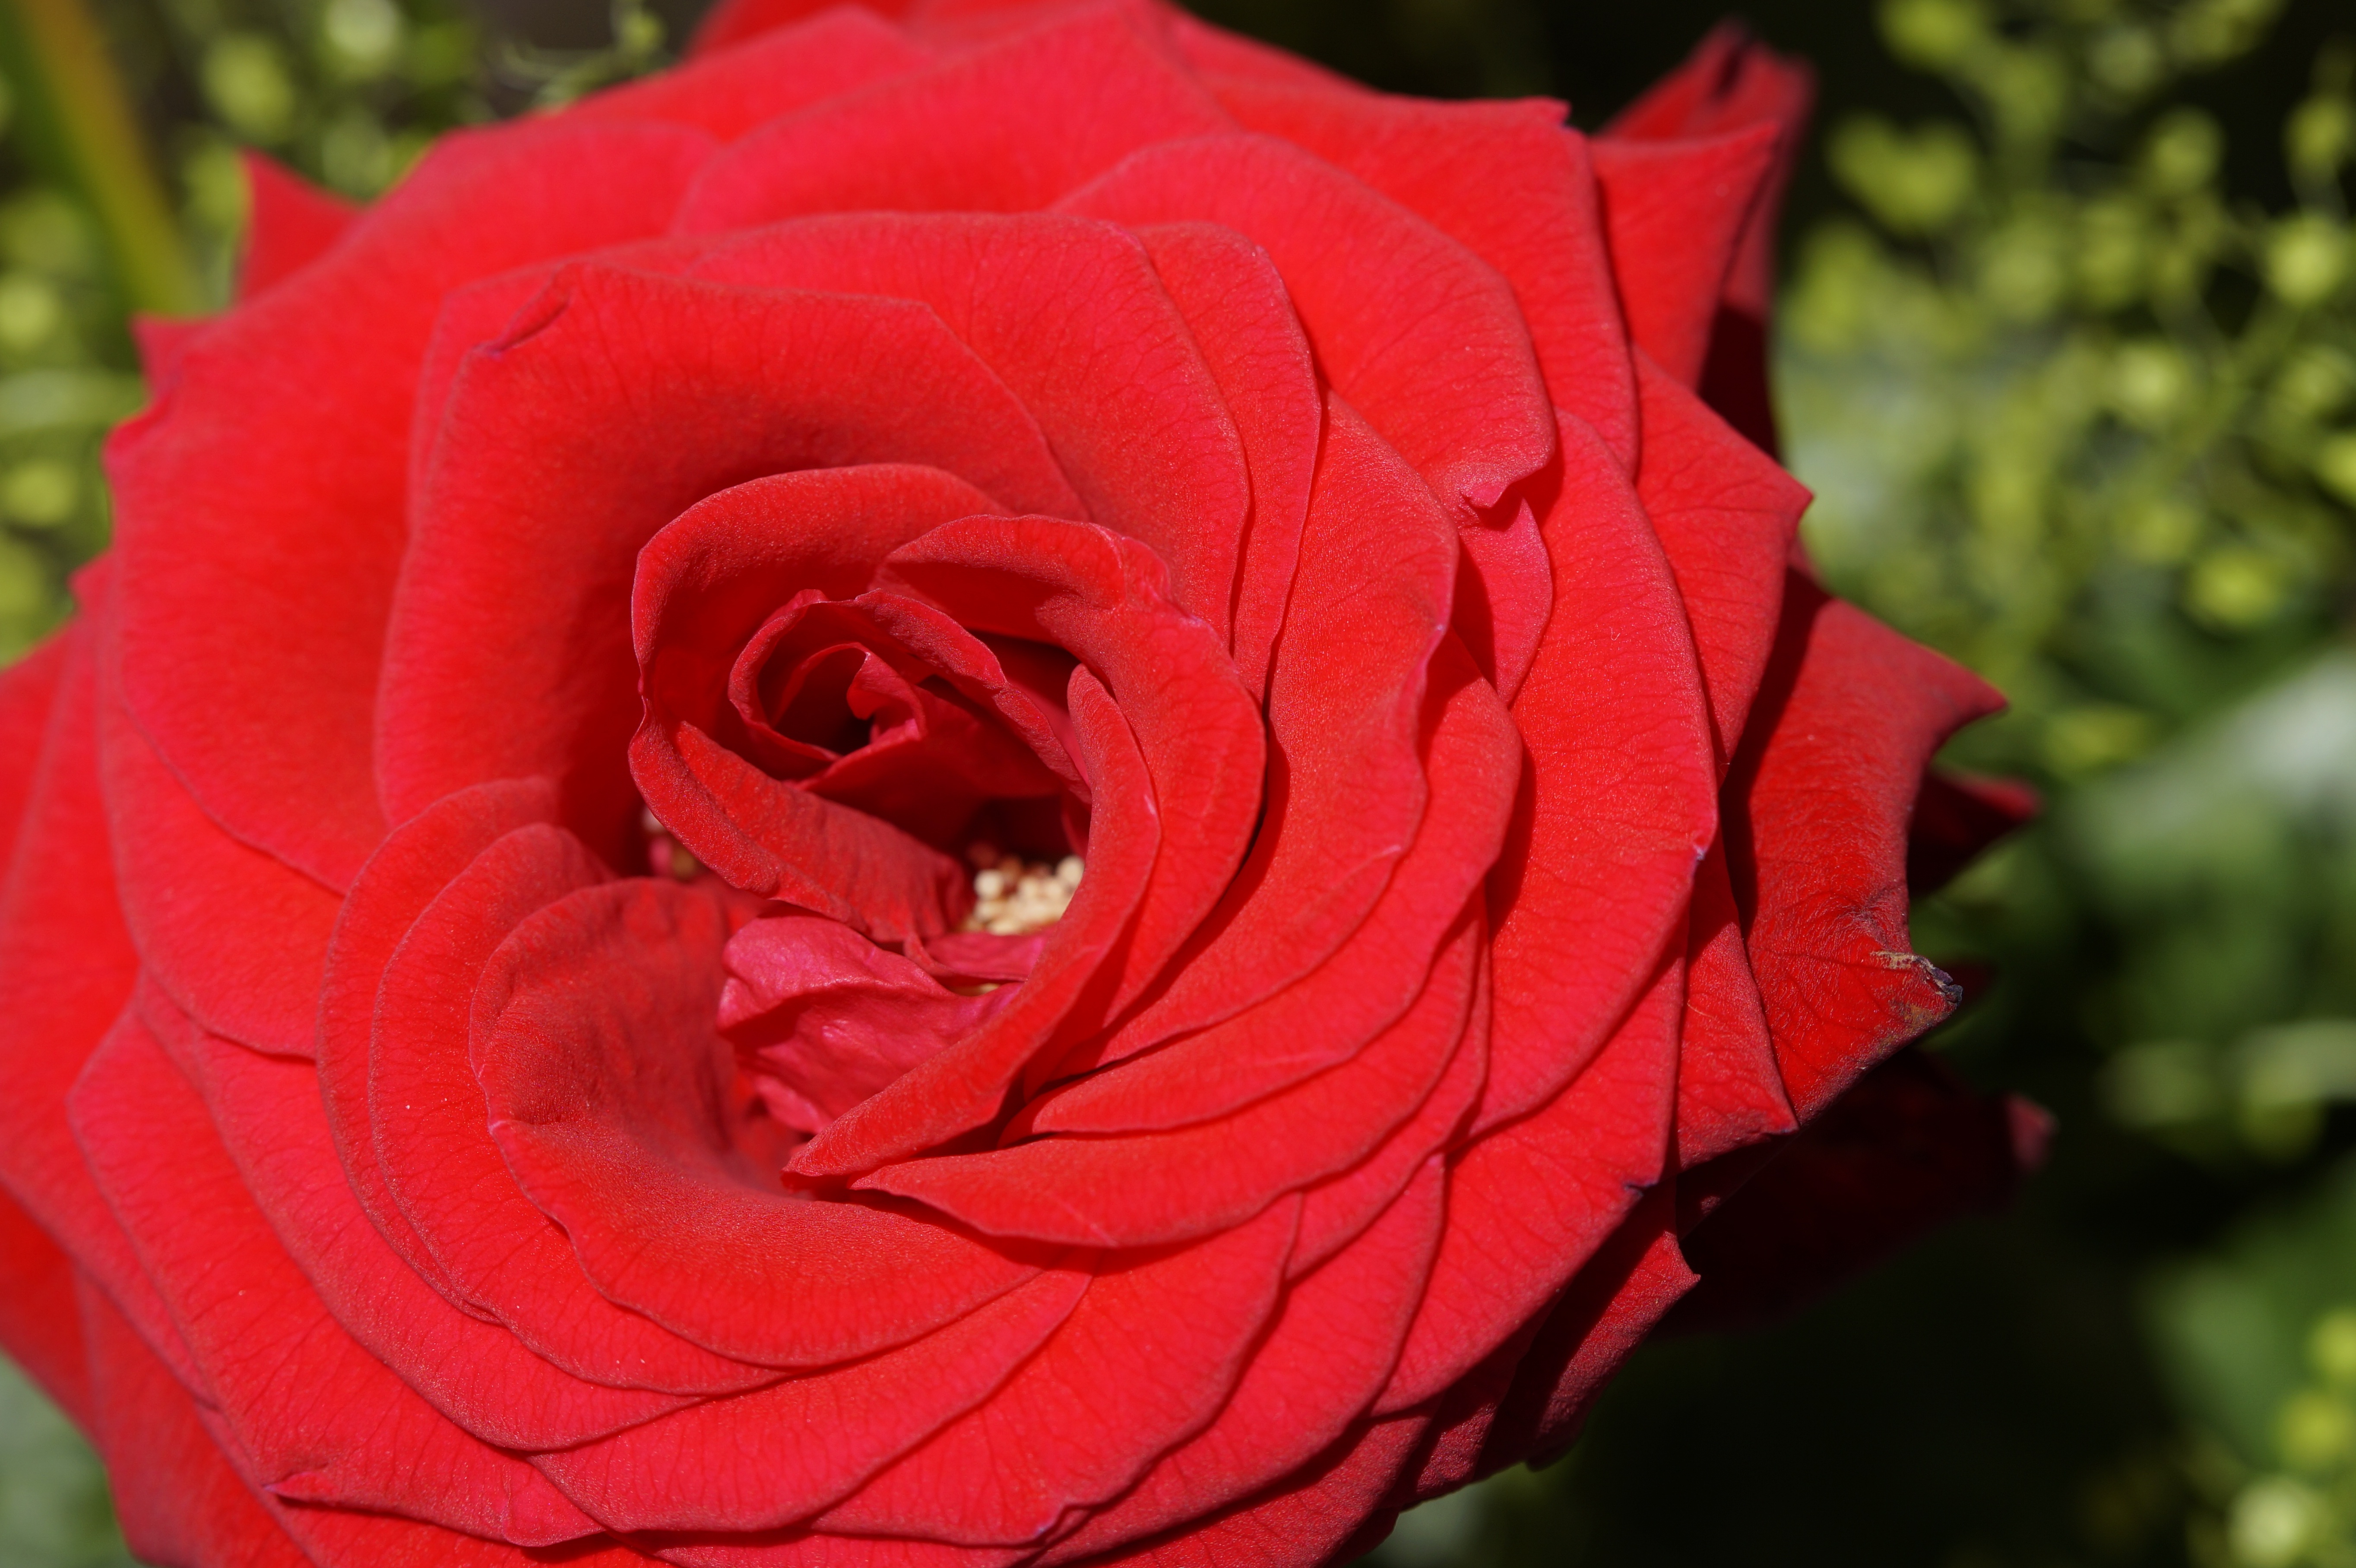
blossom, plant, flower, petal, bloom, love, rose, red, symbol, romance, romantic, pink, close, wedding, red rose, wedding day, affection, relationship, lovers, valentine, floribunda, marry, rose bloom, macro photography, valentine's day, i love you, flowering plant, garden roses, rose family, land plant, rosa centifolia, rose order